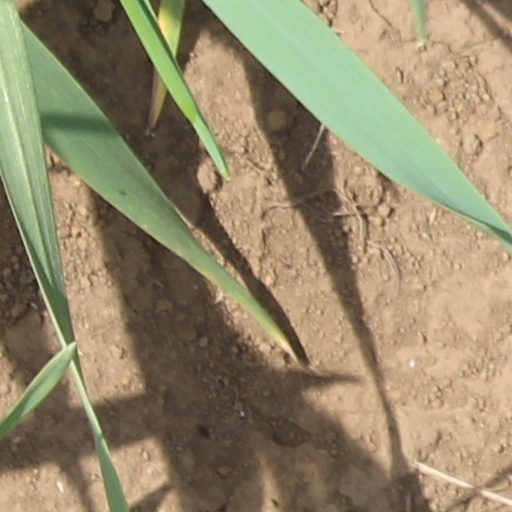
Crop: wheat